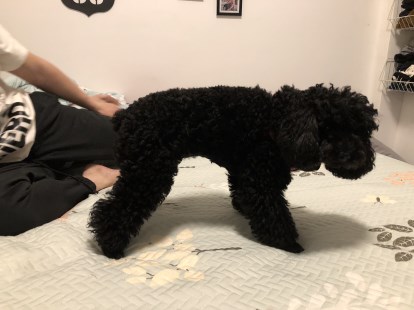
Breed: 7449-n000128-teddy